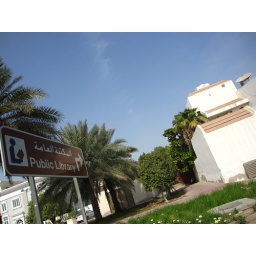
Sign for the public library in the brown for tourist attractions. Government buildings are also marked out in brown.